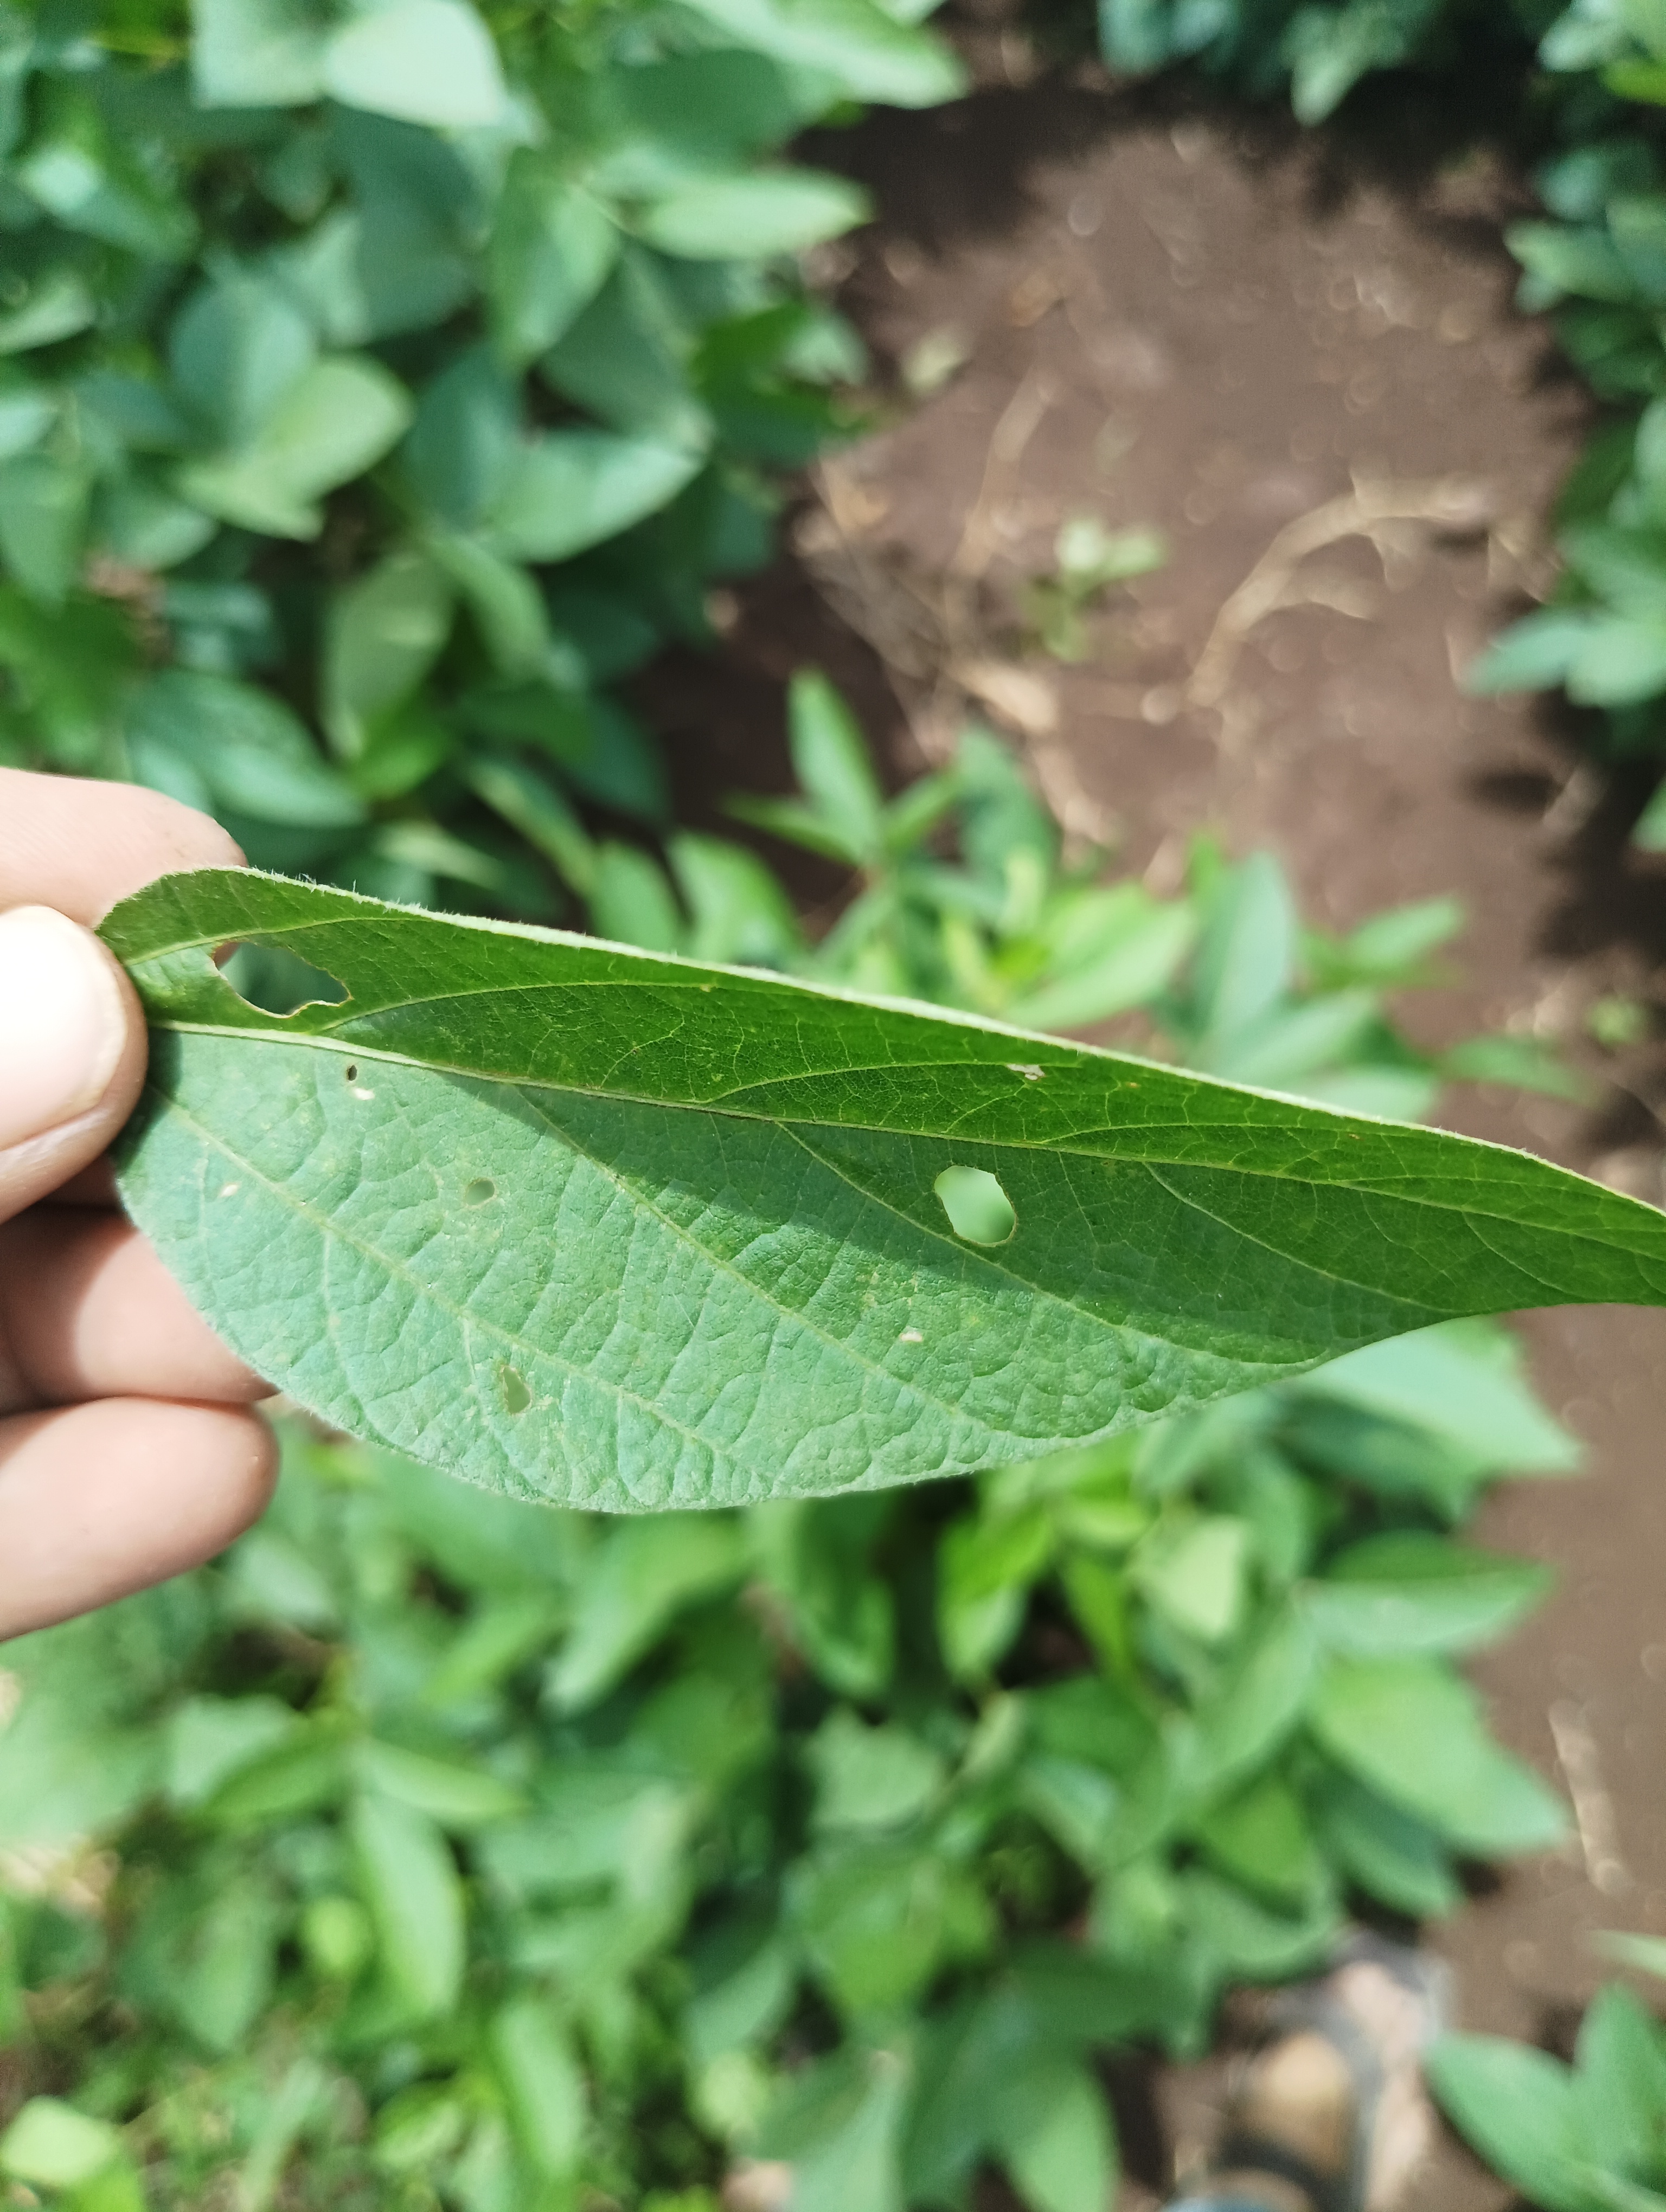
Label: Healthy